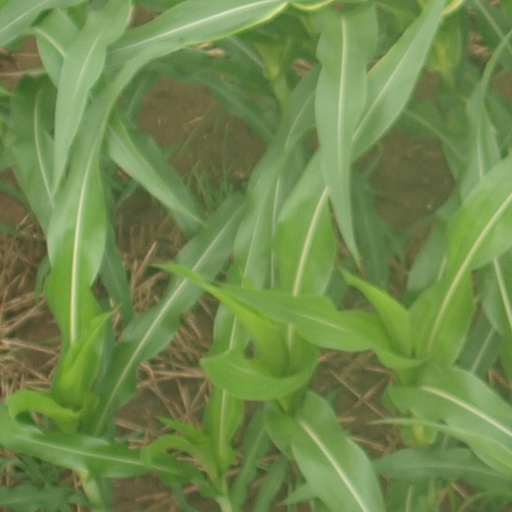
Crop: maize; corn